Answer in natural language. Consider the 3D positions of the objects in the scene and not just the 2D positions in the image. Is the centerpoint of  light brown wooden dresser with 10 drawers at a higher height than Doorway? Choose between the following options: yes or no
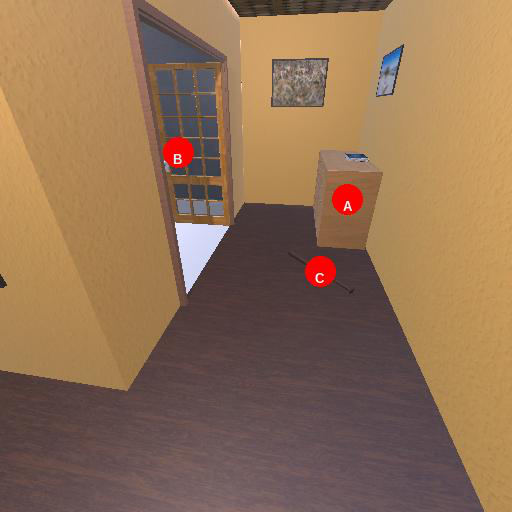
<answer>yes</answer>